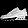
Label: Sneaker